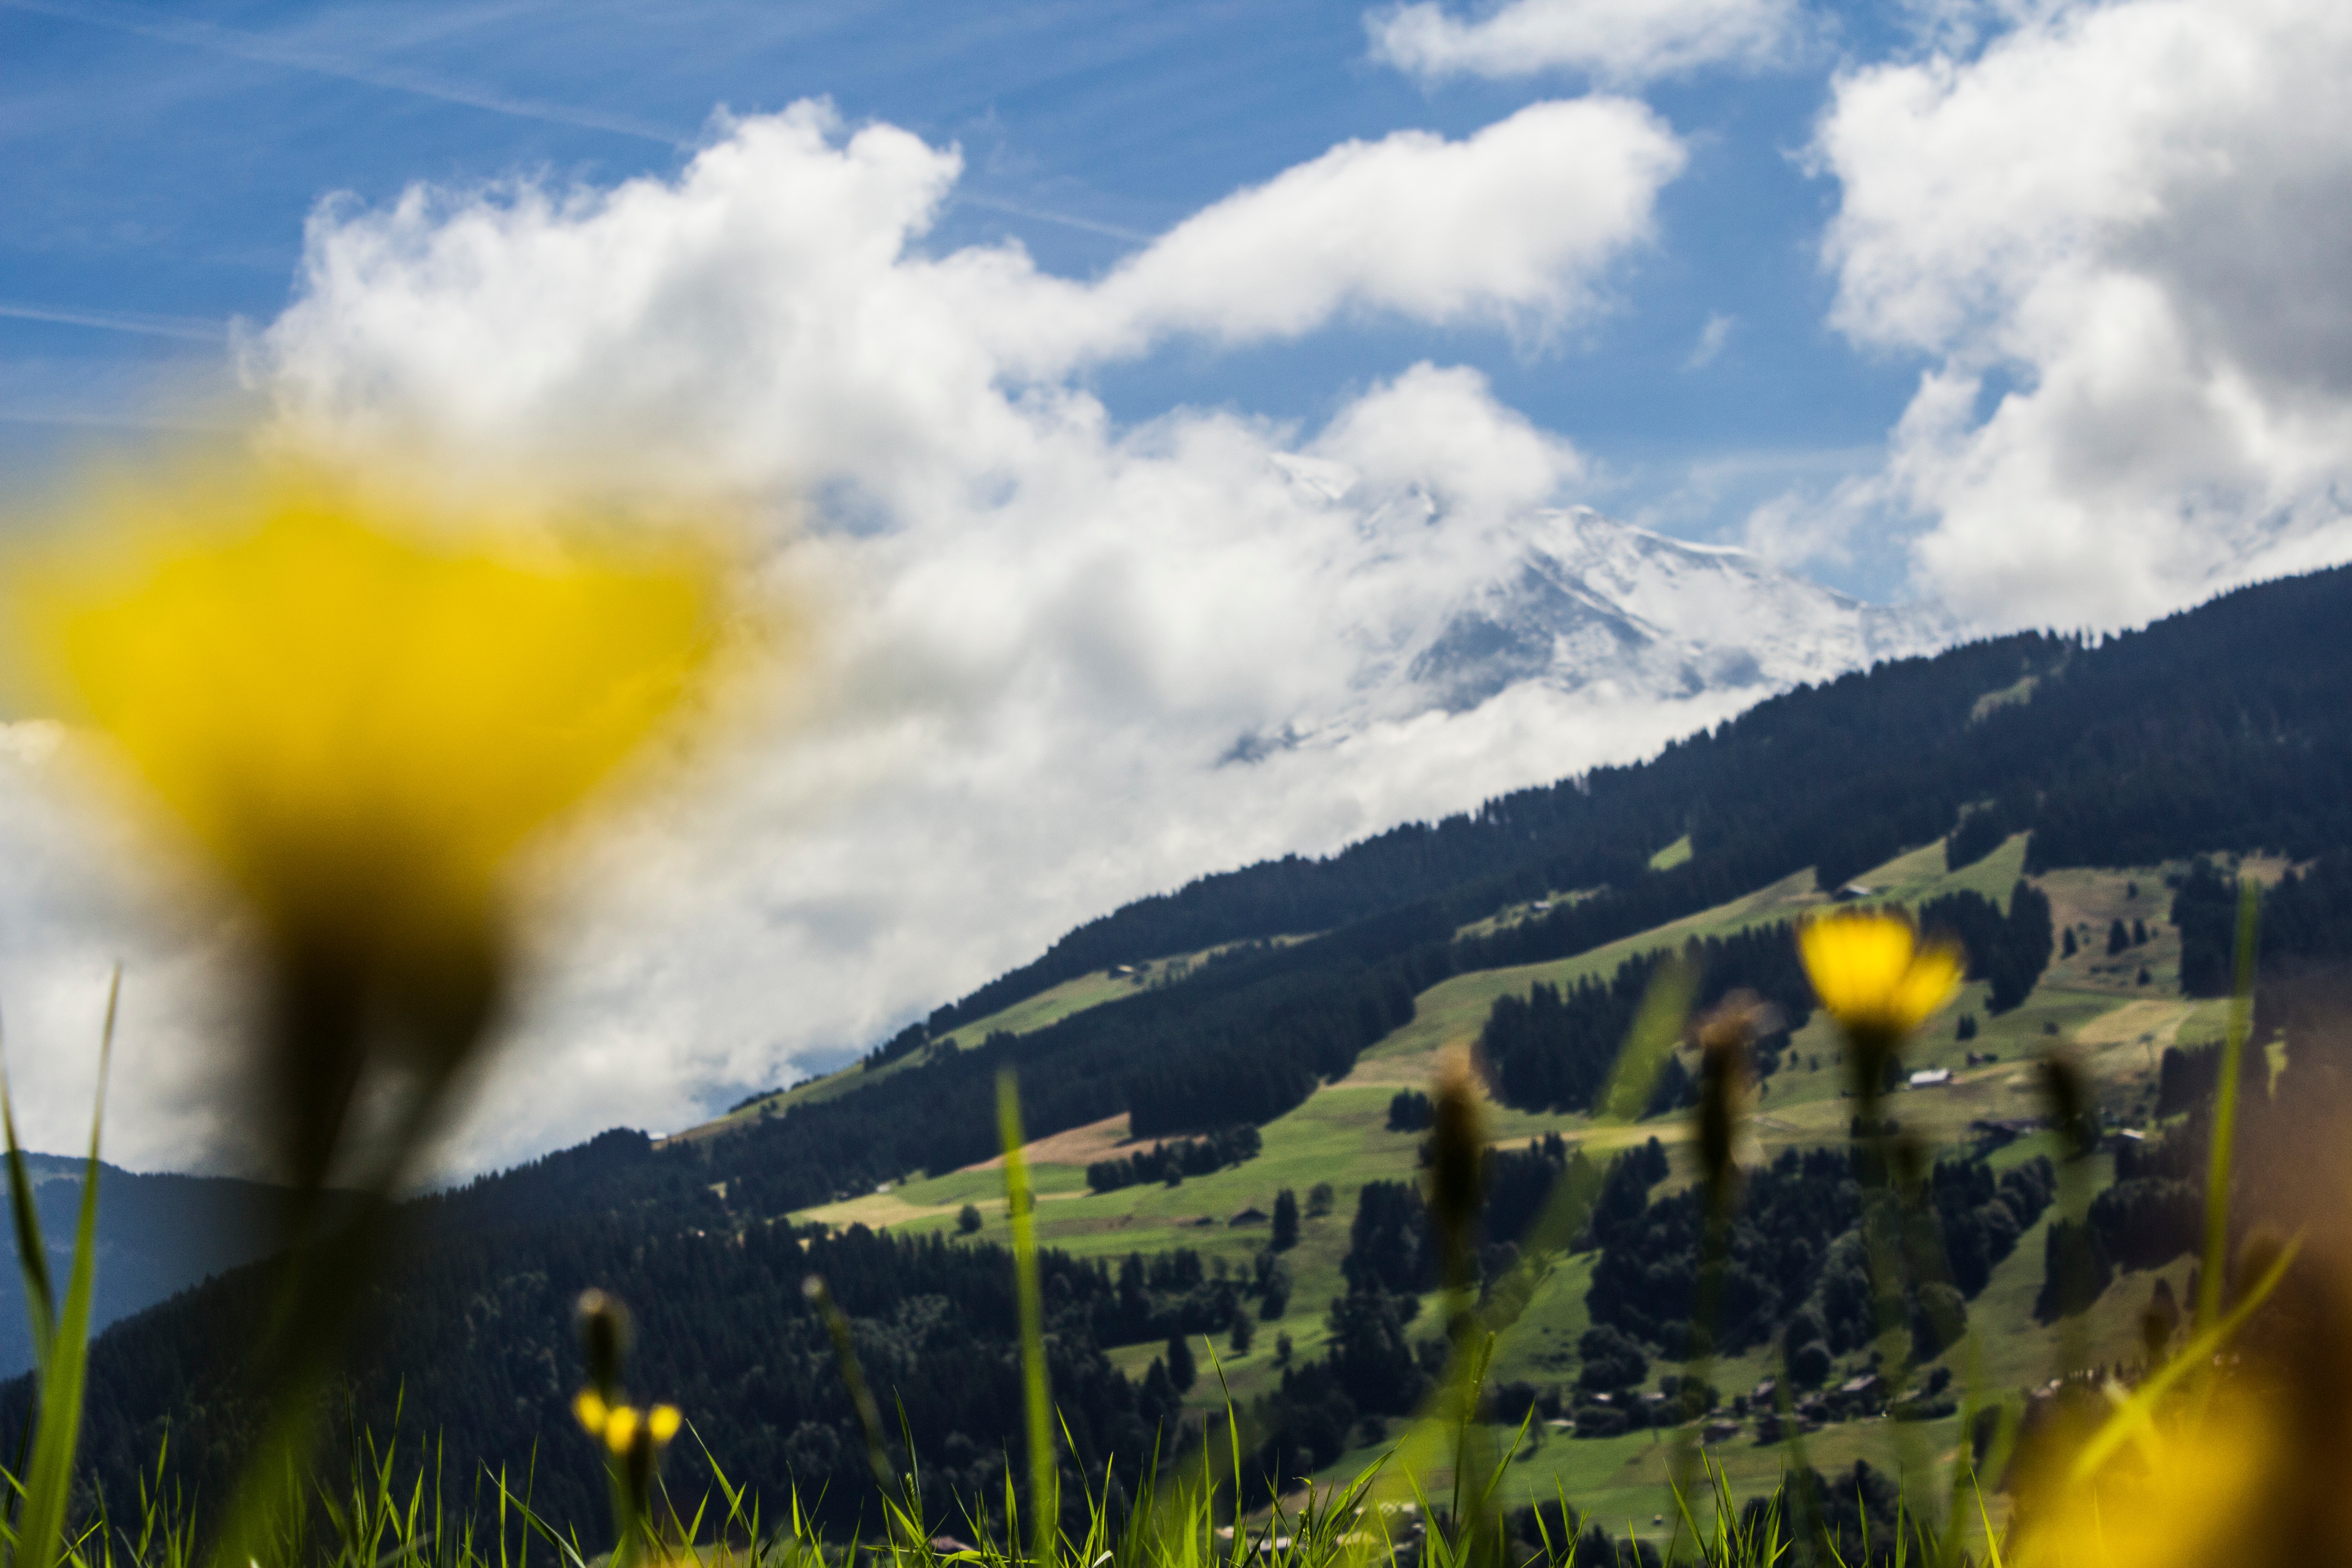
landscape, nature, grass, mountain, cloud, plant, sky, field, meadow, sunlight, morning, leaf, hill, flower, mountain range, reflection, yellow, rural area, meteorological phenomenon, atmosphere of earth